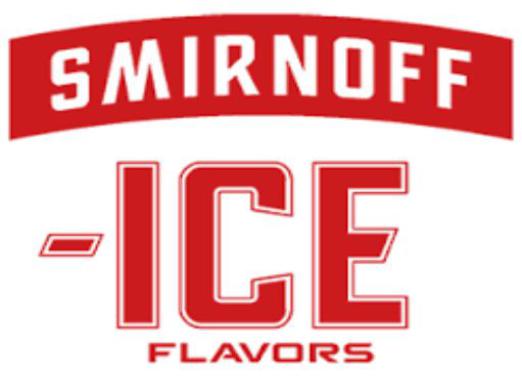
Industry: Food